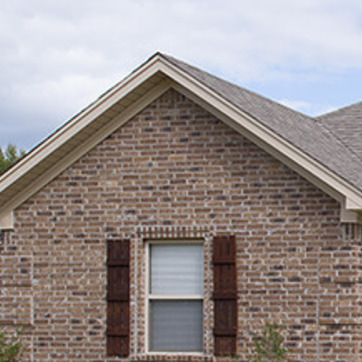
Material: brick